Adelia Silva

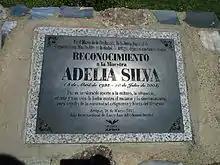
Plaque at the Monumento al Maestro in Artigas.

Silva died on 10 July 2004 in Artigas from complications of severe asthma. In her teaching career she had influenced hundreds of students, having taught them to question not only who they wanted to be, but their impact on others. Her struggle to excel and overcome the problems of sexism and racism helped to bring about a shift in the perception of freedom and equality in Uruguay. A brief biography of Silva was included in the 2009 book, "Recuperando la memoria: afrodescendientes en la frontera uruguayo brasileña a mediados del siglo XX" ("Recovering Memory: Afro-descendants on the Uruguayan-Brazilian Border in the Mid-20th Century") by Karla Chagas and Natalia Stalla. In 2011, the Ministry of Education and Culture financed a project, in conjunction with the International Year for People of African Descent celebrations, for the Municipality of Artigas and the Organizacion Mundo Afro (World Africa Organization), among other groups, to publish "Adelia Silva, un legado de luz" ("Adelia Silva: A Legacy of Light") to honor her memory.